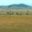
Label: plain